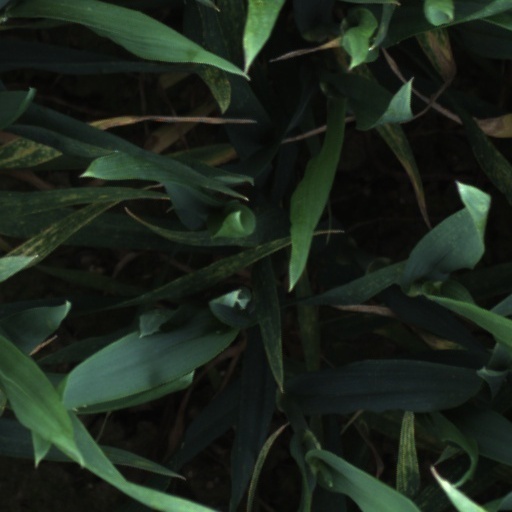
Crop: wheat